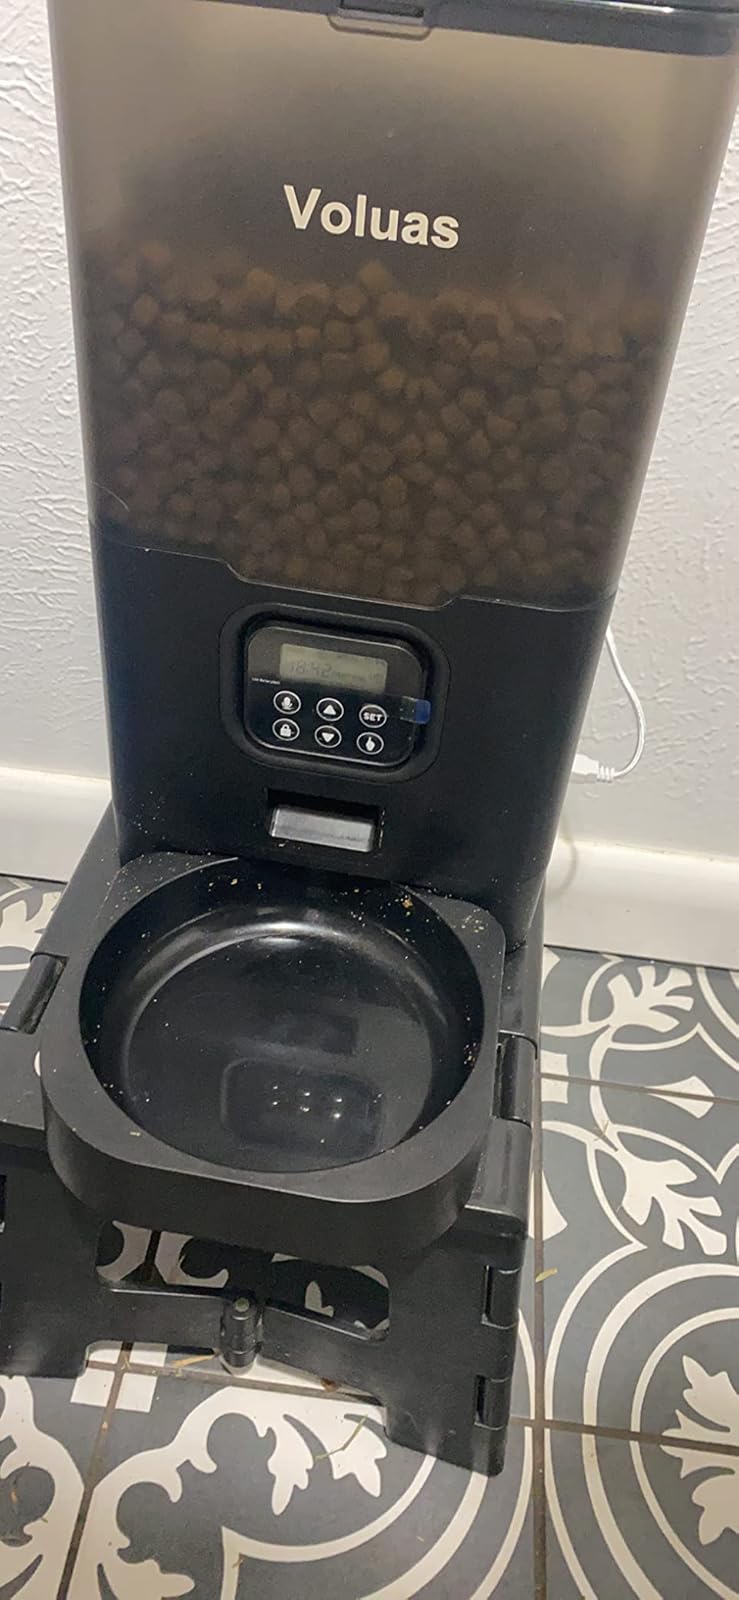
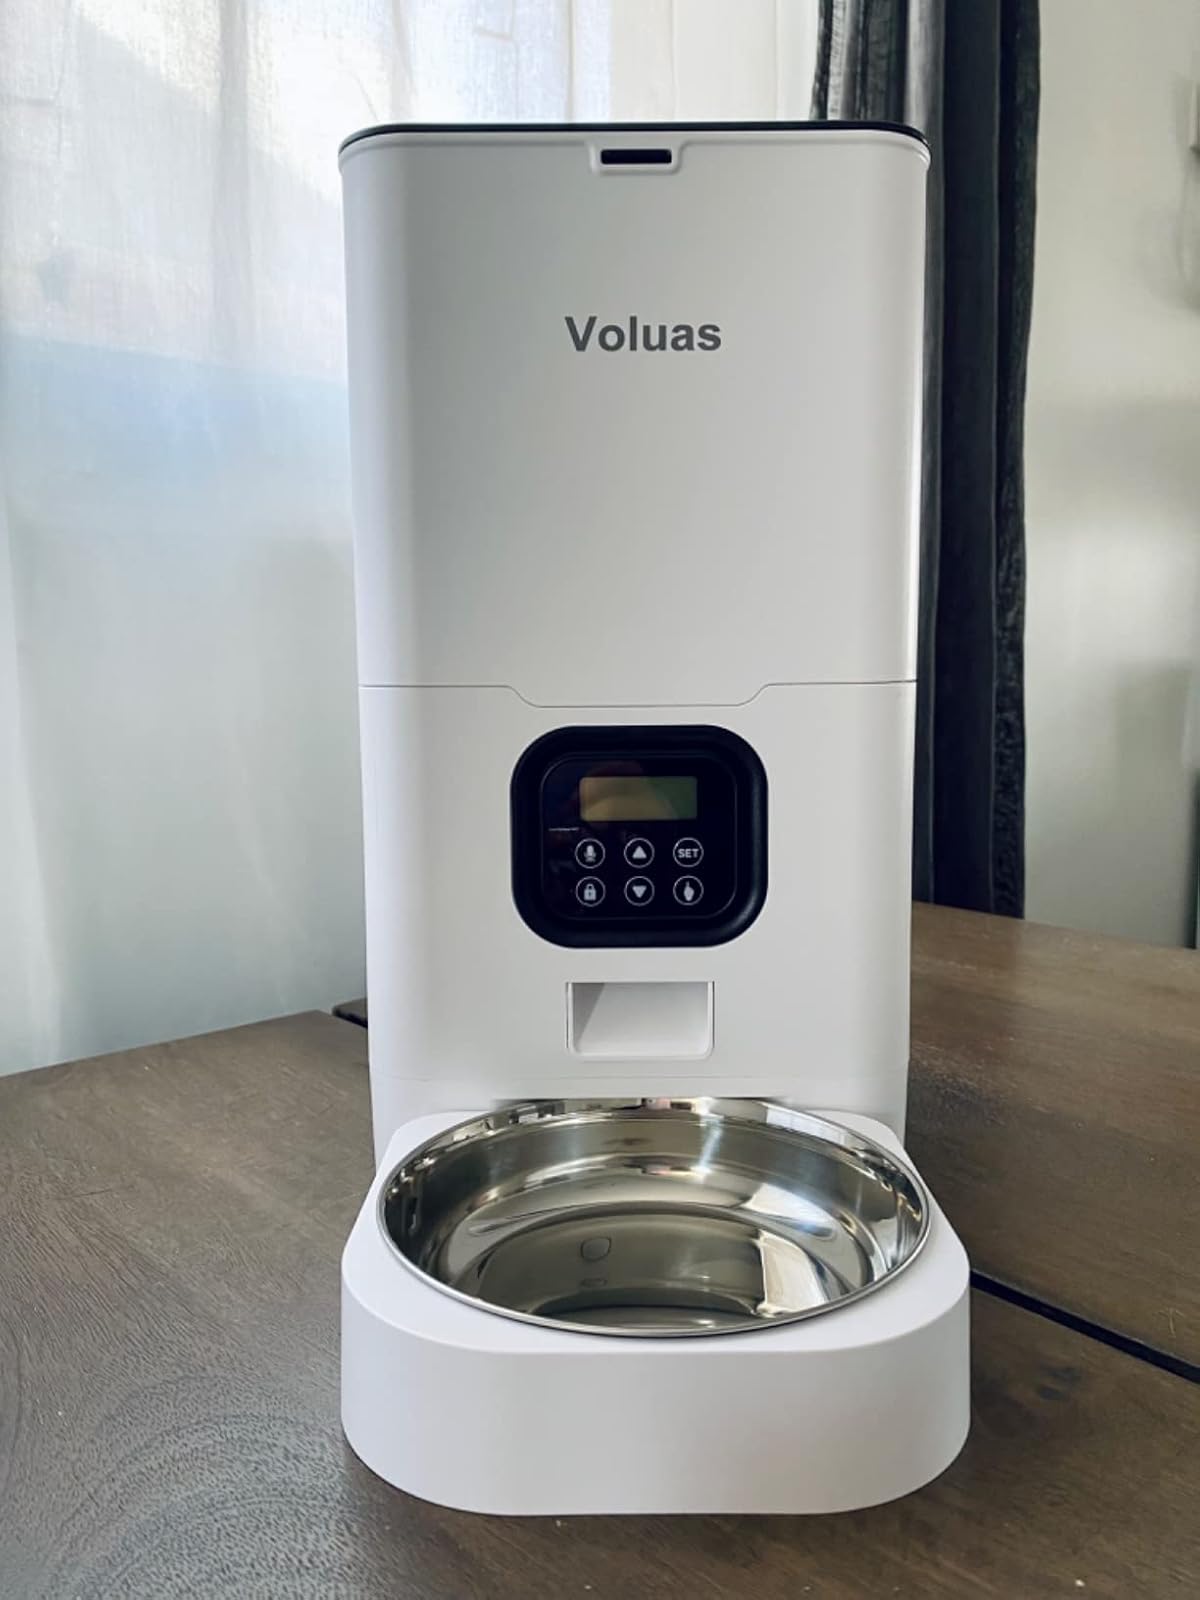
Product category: items_feeder
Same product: no